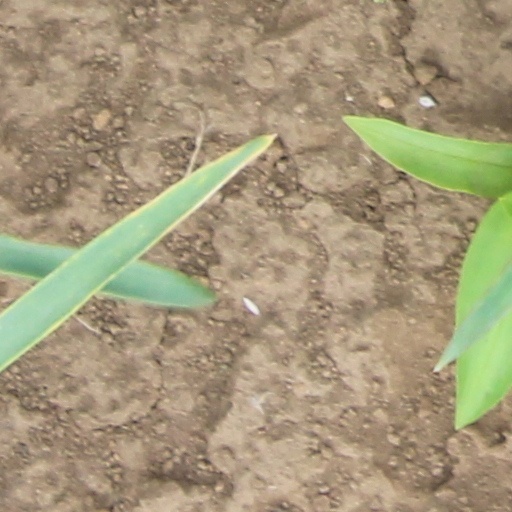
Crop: wheat